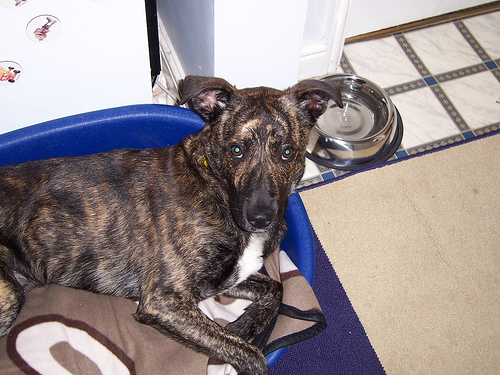
Animal: dog
Breed: staffordshire bull terrier